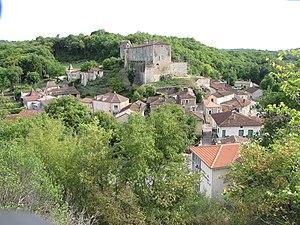
Blanquefort-sur-Briolance
Cet article recense une partie des monuments historiques de Lot-et-Garonne, en France.
Blanquefort-sur-Briolance est une commune du Sud-Ouest de la France, située dans le département de Lot-et-Garonne.
Le château de Blanquefort-sur-Briolance est situé en France, sur la commune de Blanquefort-sur-Briolance en Lot-et-Garonne à la charnière du Périgord et de l'Agenais.